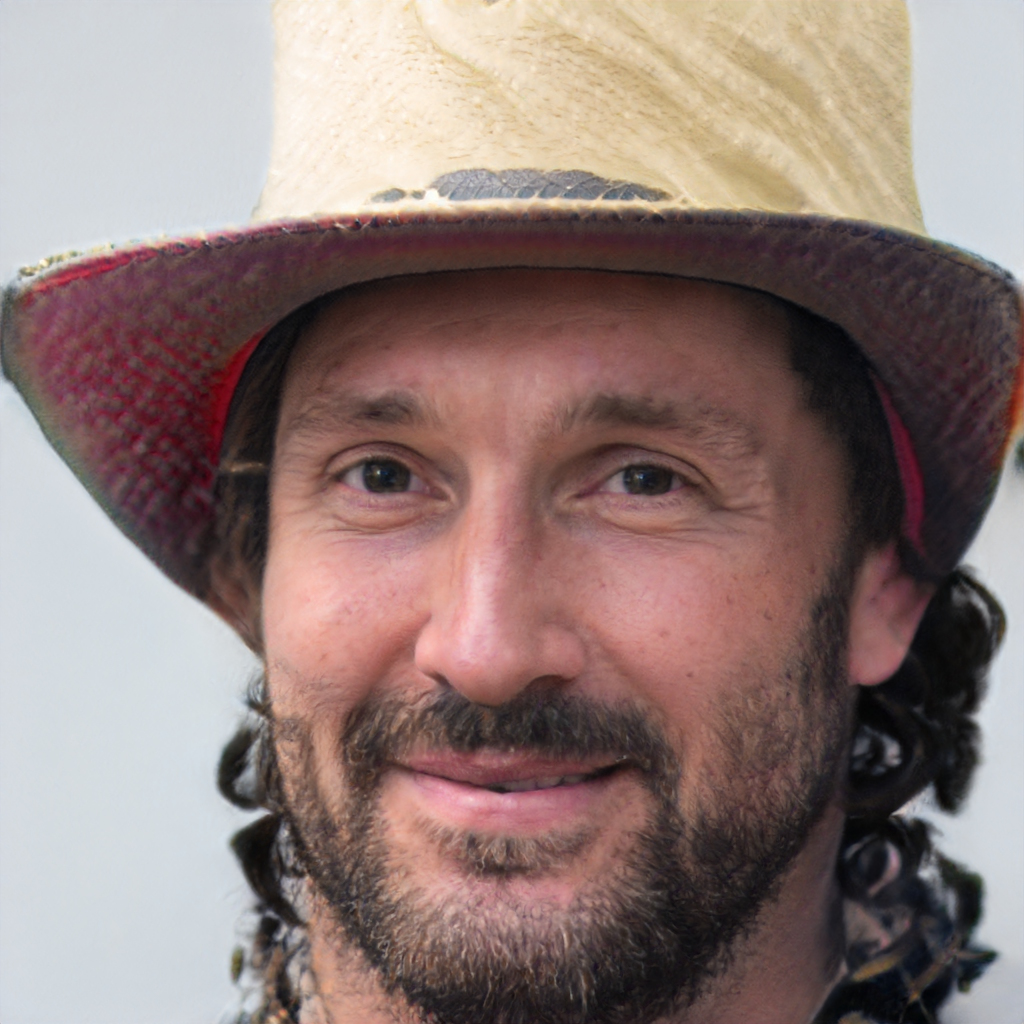
Portrait style: Real Portrait